Joséphine Calamatta

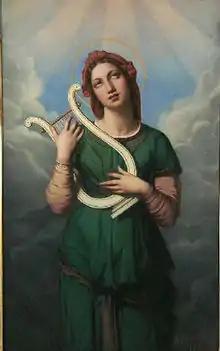
"Saint Cecilia", 1846, Musée Ingres de Montauban

Joséphine Calamatta (March 1, 1817 – December 10, 1893) was a French painter and engraver who painted portraits as well as symbolistic, religious and allegorical pictures.